University of Insubria

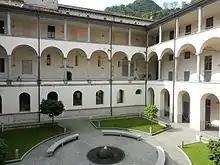
Basilica of Sant'Abbondio cloister, home of the Department of Law, Economics and Cultures of Insubria University

The University of Insubria, which includes two main sites, in Como and in Varese, was incorporated on 14 July 1998, but the institution which thus became a university had earlier origins.